I Told You So: The Ultimate Hits of Randy Travis

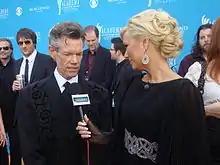
Randy Travis interviewed at the 2009 Academy of Country Music awards

Allmusic gave the album a favorable review, arguing that the essential tracks were the songs from Travis' album "Storms of Life" including "Diggin' Up Bones", "1982", "On the Other Hand" and "No Place Like Home", all of which with the exception of "1982" were written or co-written by singer-songwriter Paul Overstreet. "Whisper My Name", Travis' final American Number-one of the 1990s, was also mentioned in the review. Allmusic lauded the new traditional approach of Travis, which it cites as making "him still seem relevant and current even after all these years."